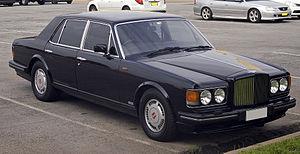
La Bentley Turbo R est une berline de luxe à hautes performances construite à 7 230 exemplaires par Bentley Motors entre 1985 et 1997. Elle partage le châssis de la Mulsanne et avait hérité du moteur turbo de la Mulsanne Turbo, agrémenté d'un système d'injection Bosch MK-Motronic pour un couple accru. La suspension est également été améliorée, les pneus plus larges et elle est équipée de jantes en alliage d'aluminium, une première pour Bentley. Le magazine Motor Trend l'appela «la première Bentley à mériter ce nom depuis des décennies» lors de son essai de la voiture à son introduction aux États-Unis en 1989. Bentley la considère comme la voiture qui a relancé la marque auparavant éclipsée par son propriétaire Rolls-Royce.